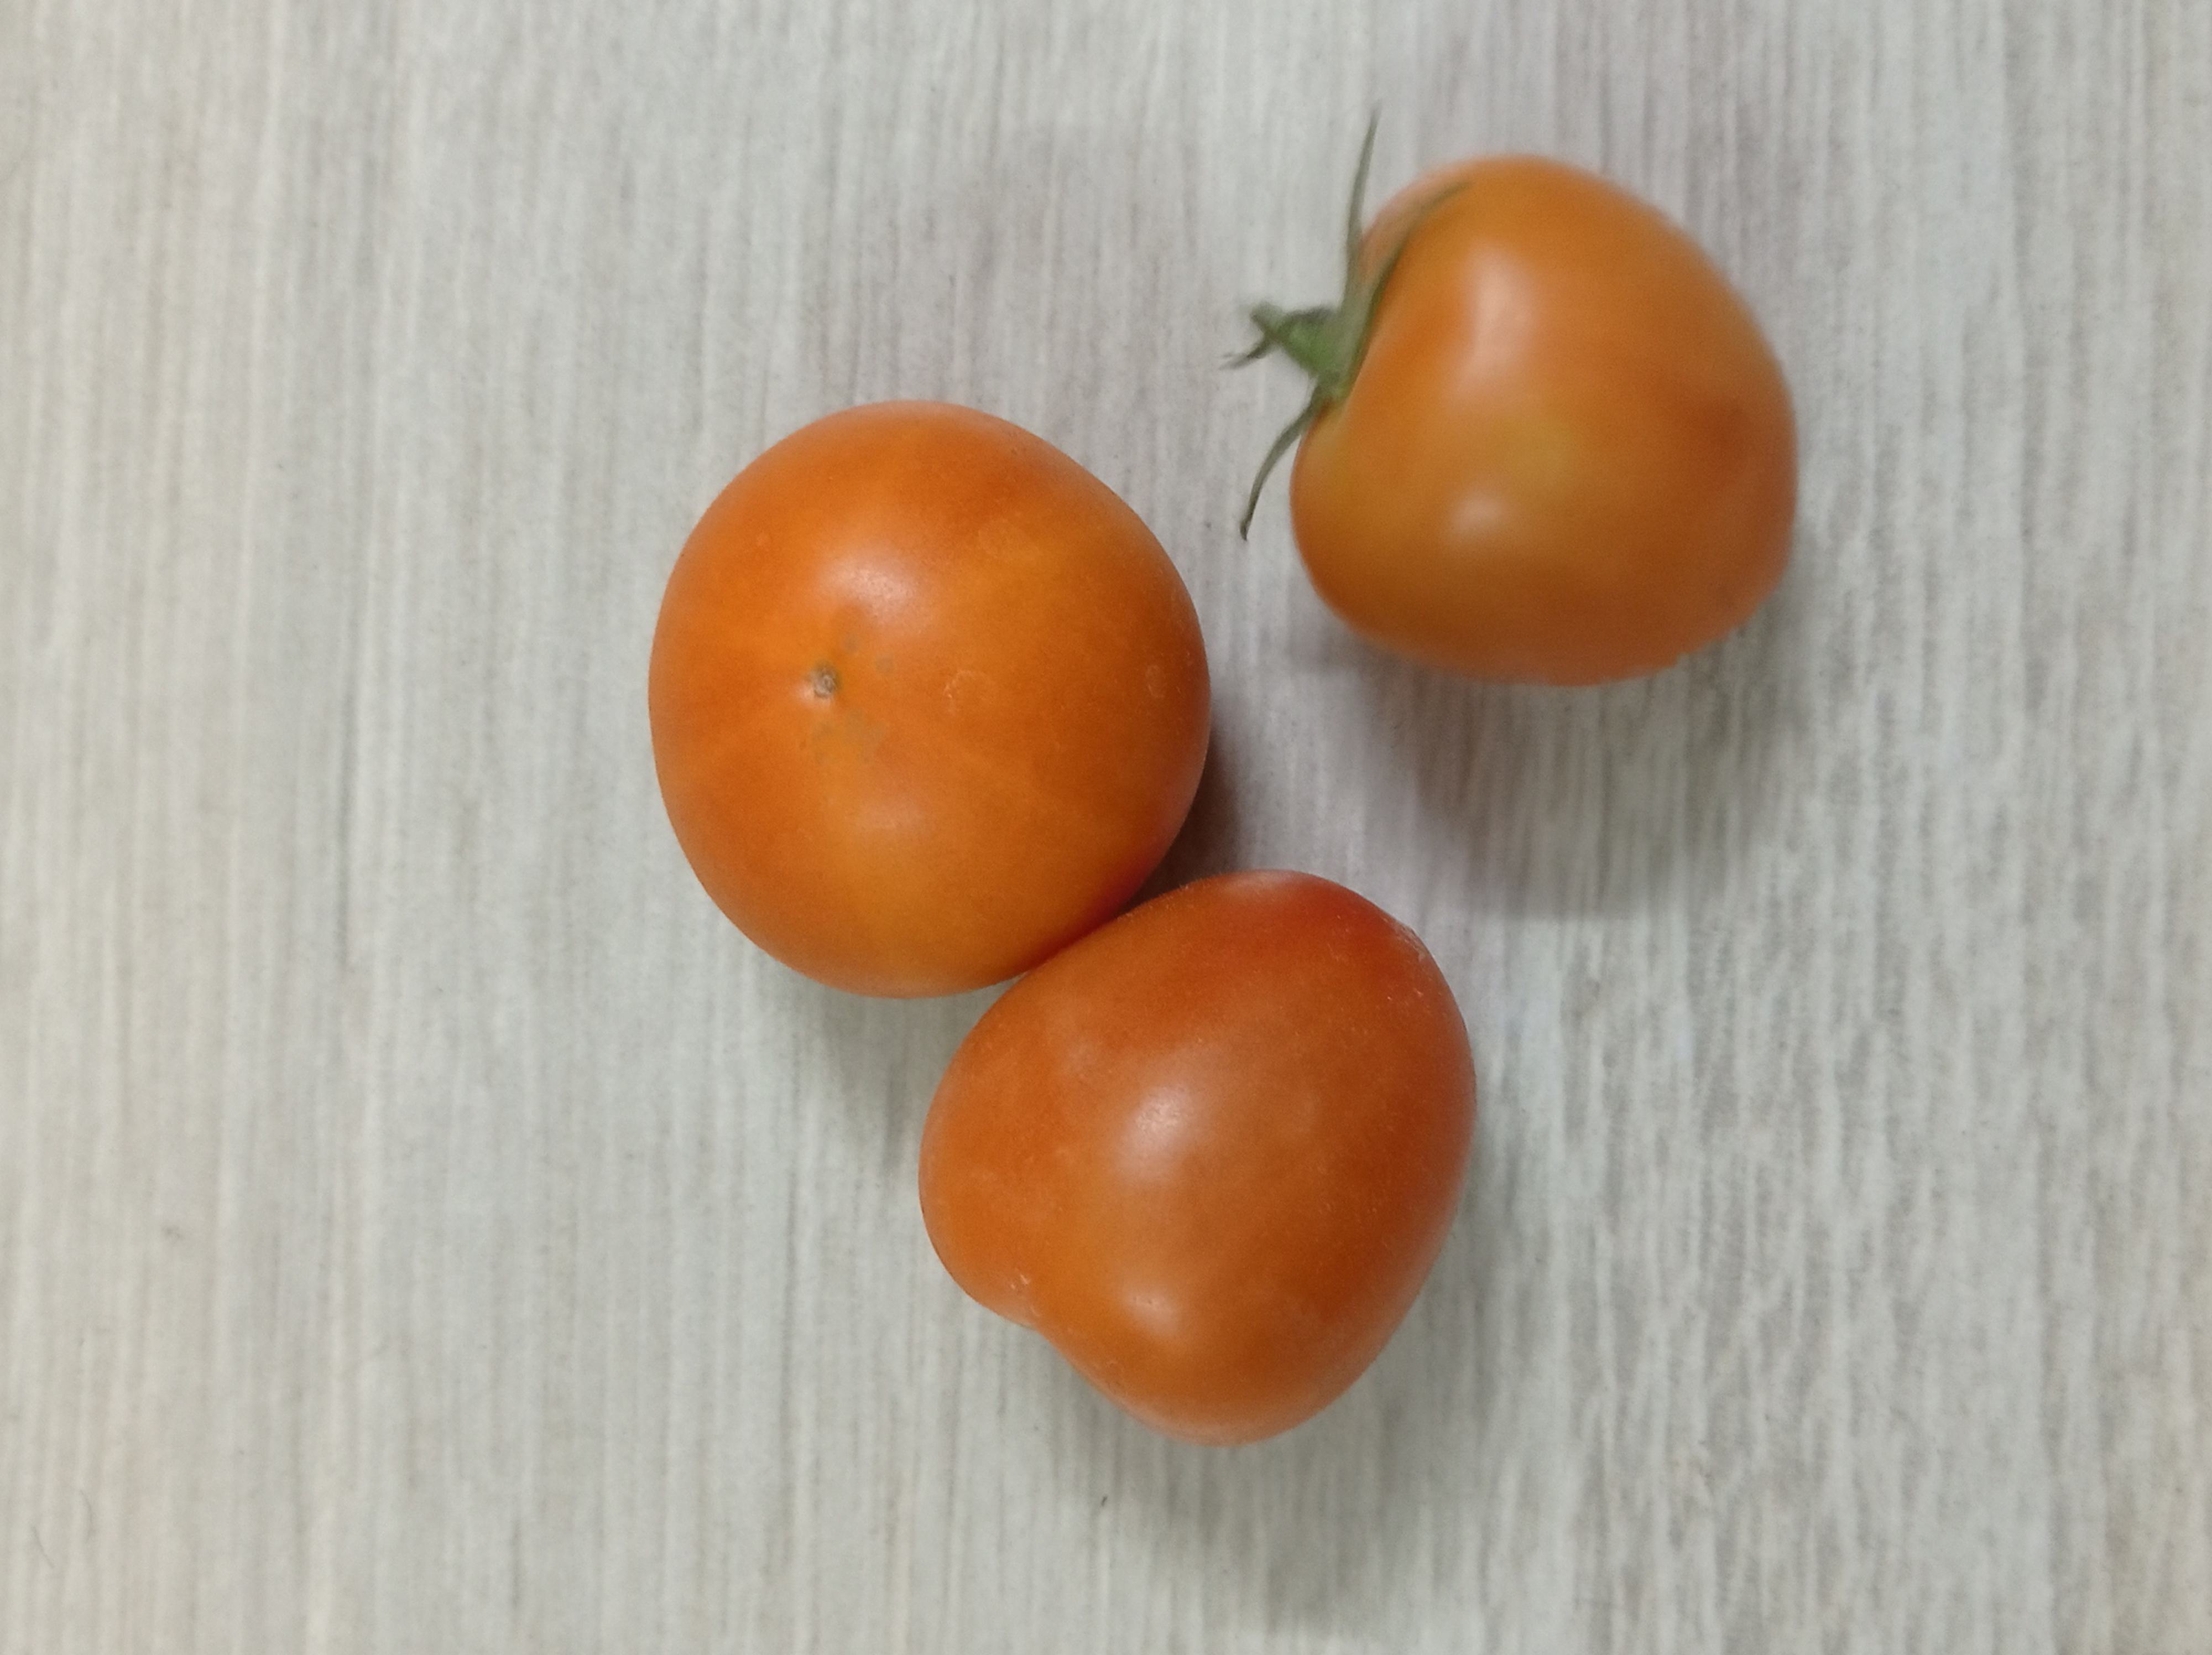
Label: Fresh